Wine

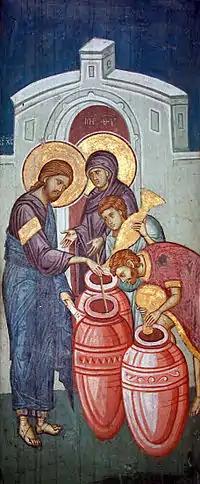
Jesus making wine from water at the Marriage at Cana

European wines tend to be classified by region (e.g. Bordeaux, Rioja and Chianti), with concomitant restrictions on grape varieties, yields and vinification methods.